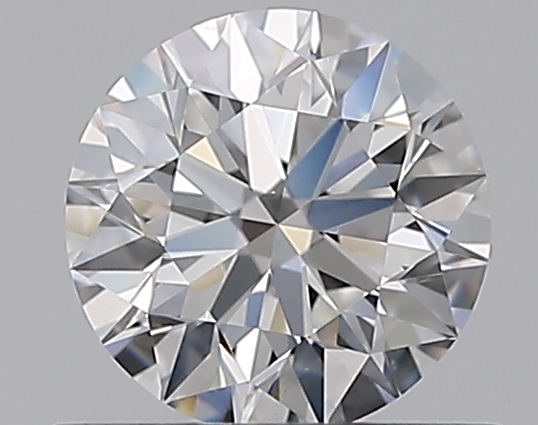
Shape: round
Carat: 0.52
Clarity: VS2
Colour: E
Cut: EX
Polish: EX
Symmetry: EX
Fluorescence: N
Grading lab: GIA
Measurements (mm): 5.12 x 5.16 x 3.2